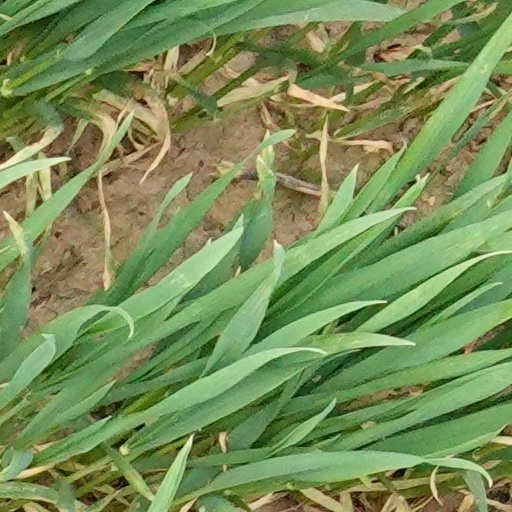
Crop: wheat